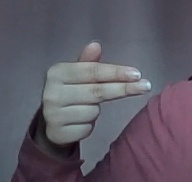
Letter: ghain